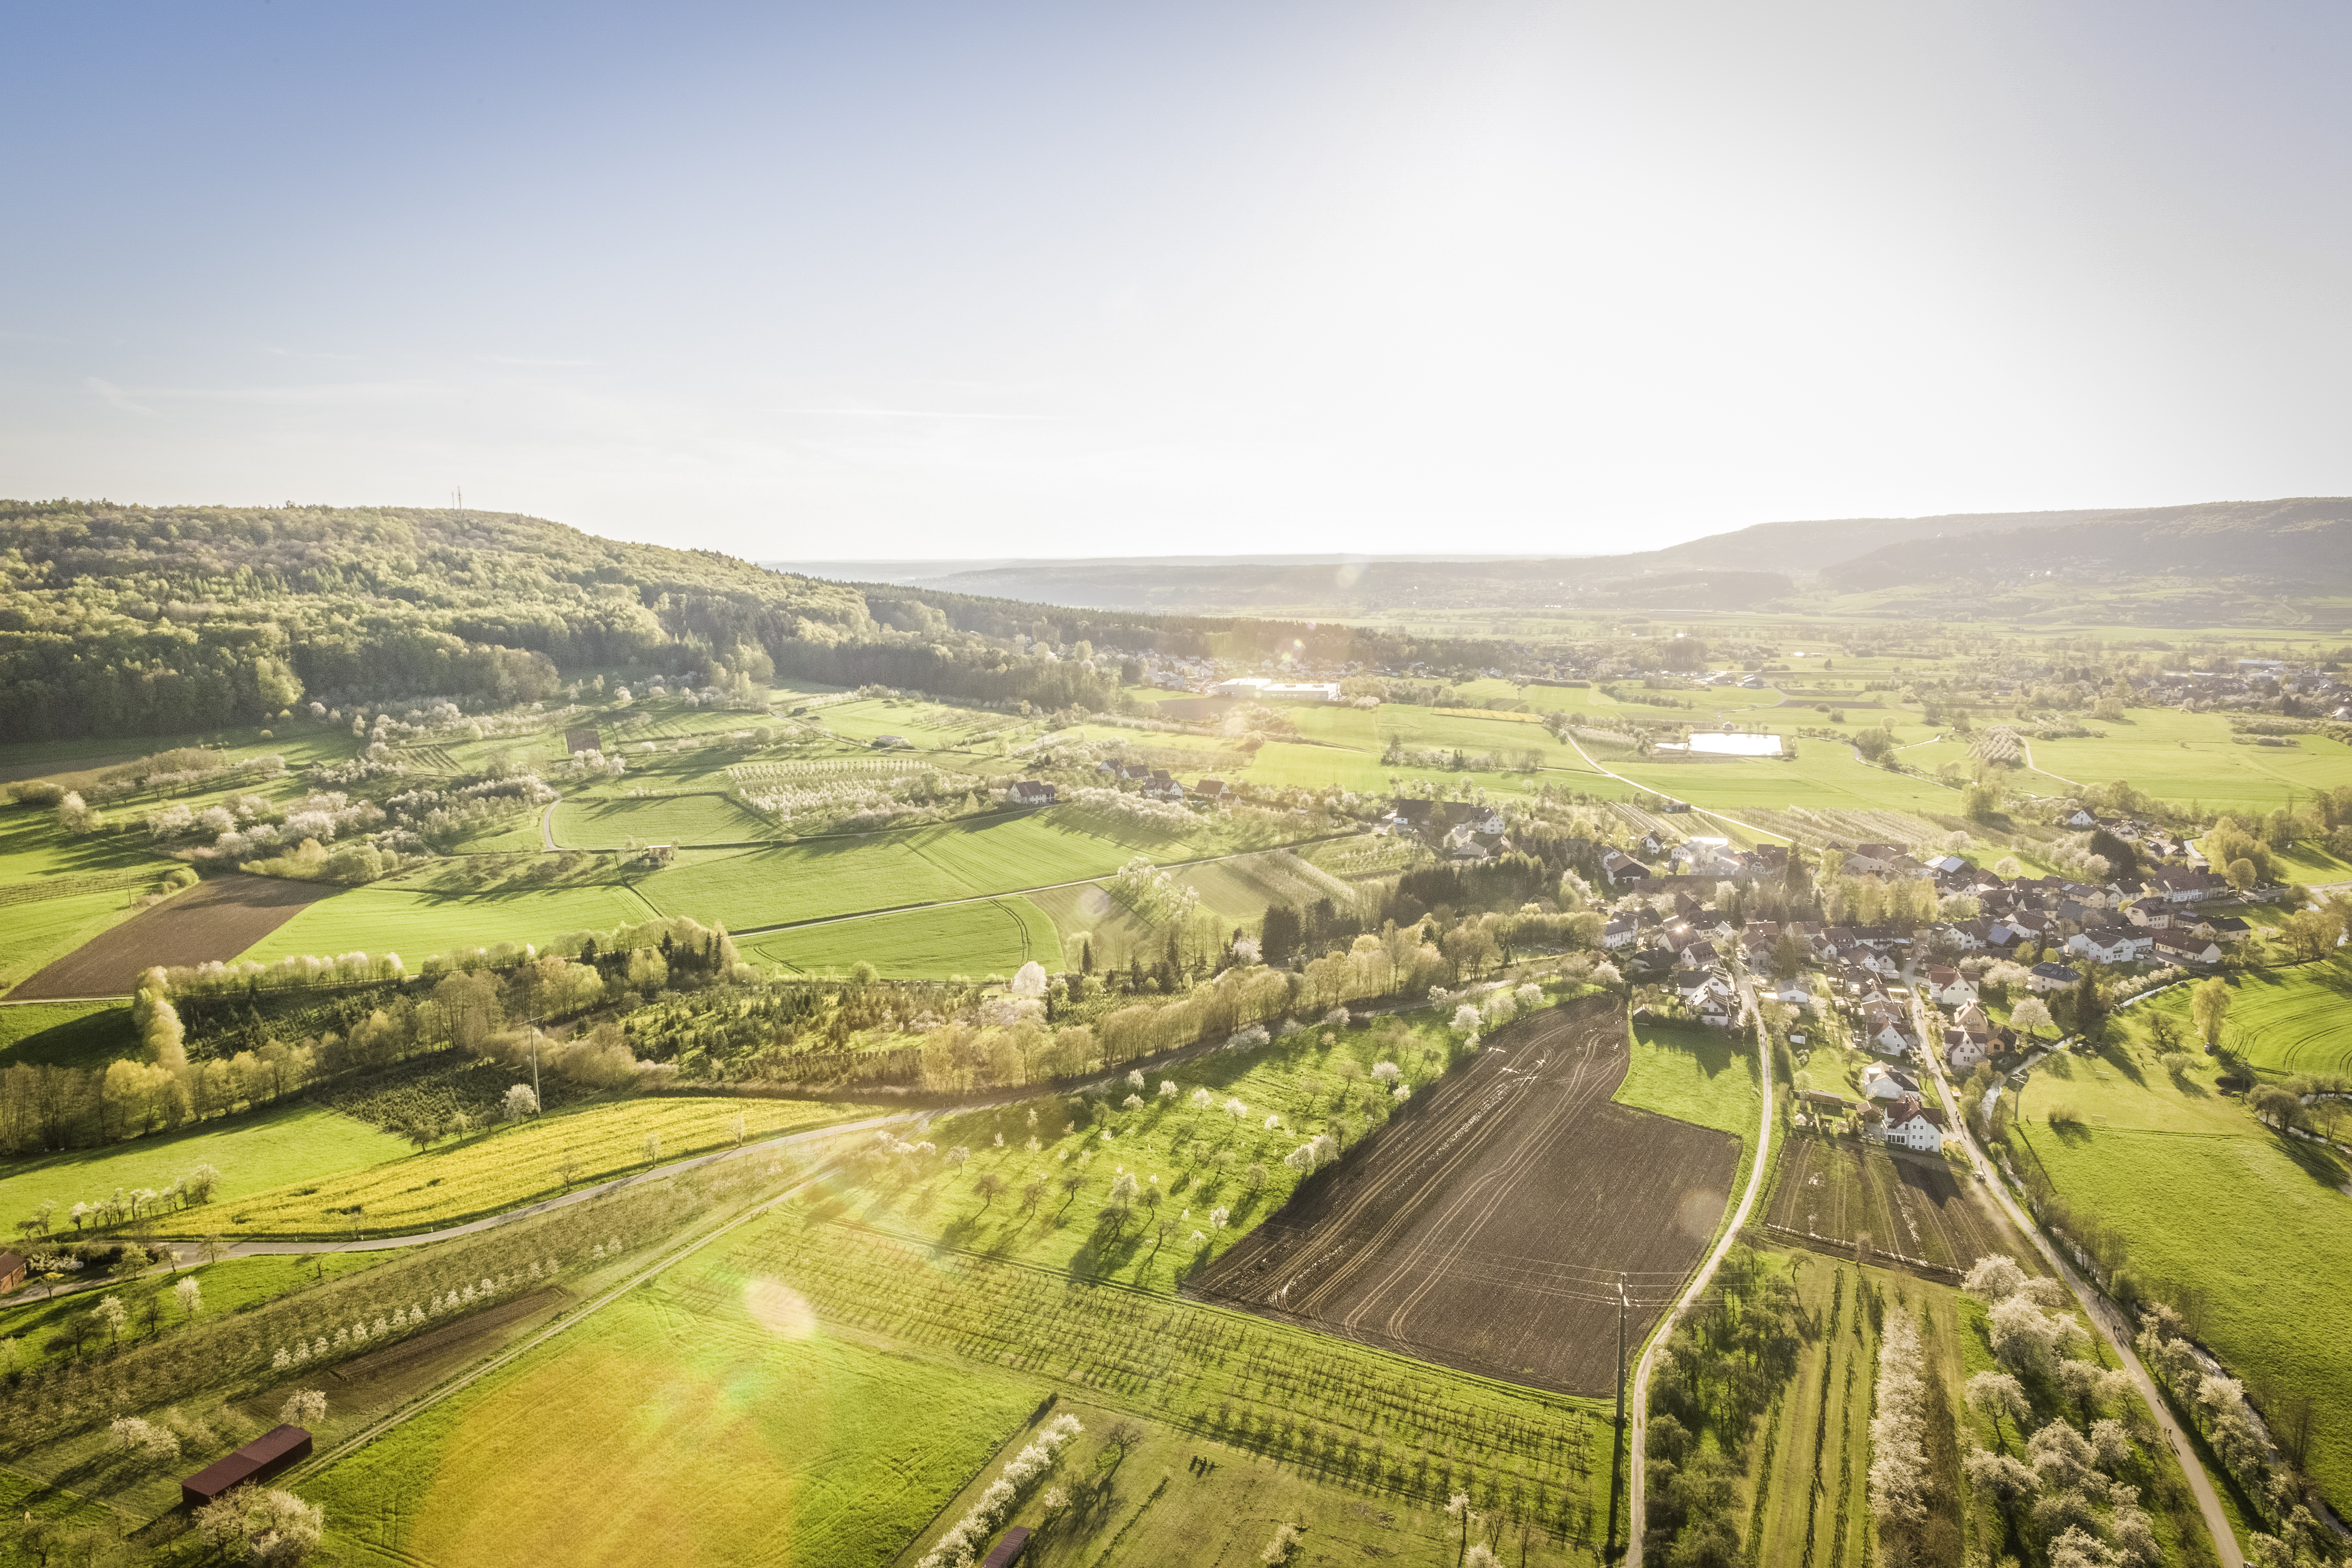
landscape, horizon, mountain, sunshine, field, photography, countryside, morning, hill, valley, panorama, village, agriculture, plain, grassland, plateau, rural area, bird's eye view, aerial photography, sunglare